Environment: real
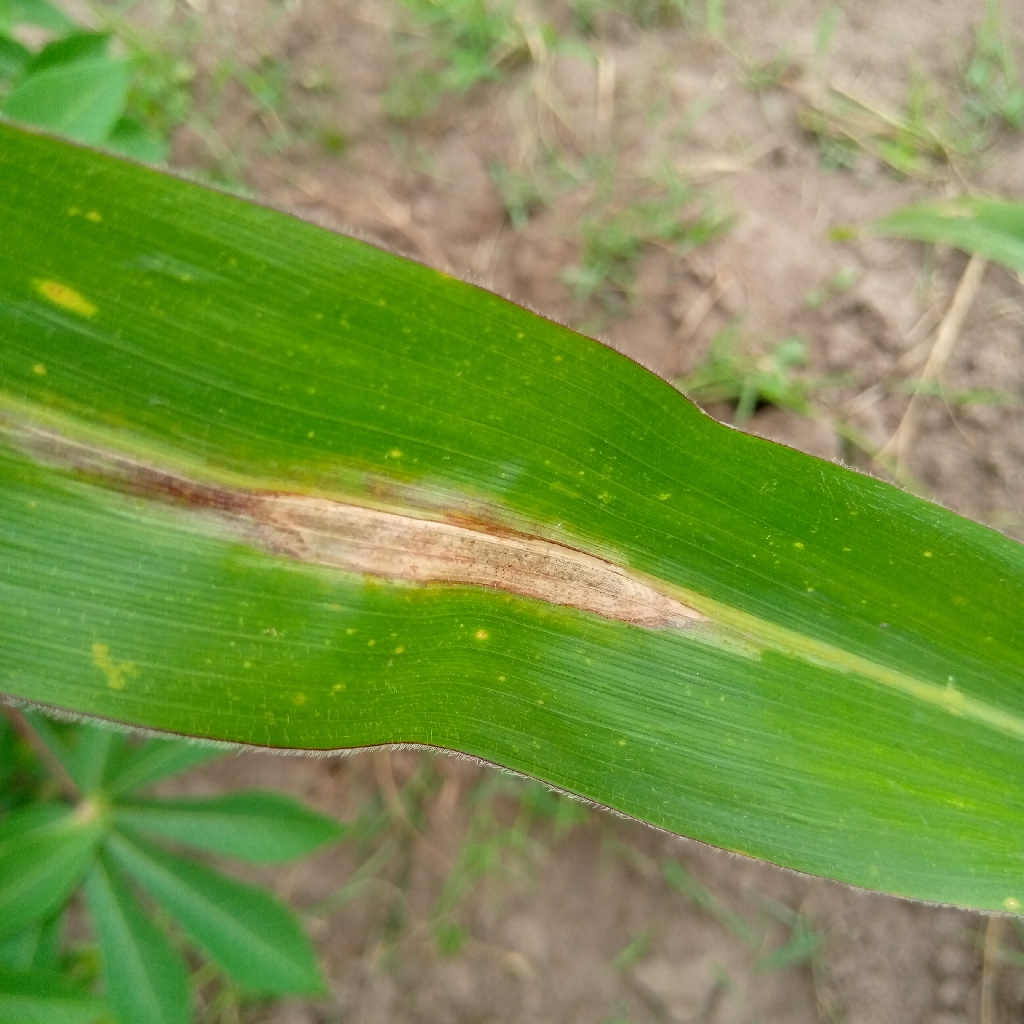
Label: northern_corn_leaf_blight